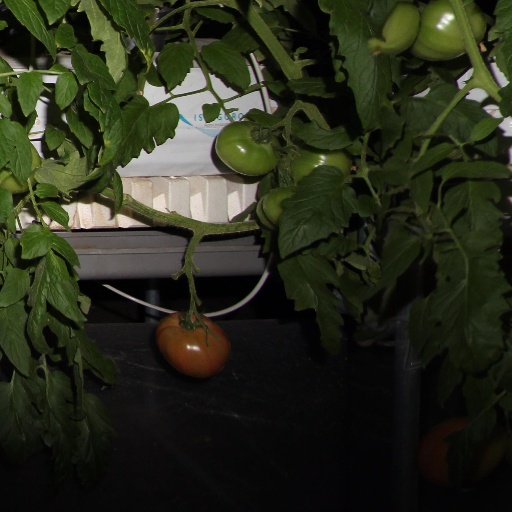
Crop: tomato